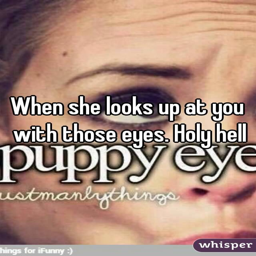
when she looks up at you with those eyes .